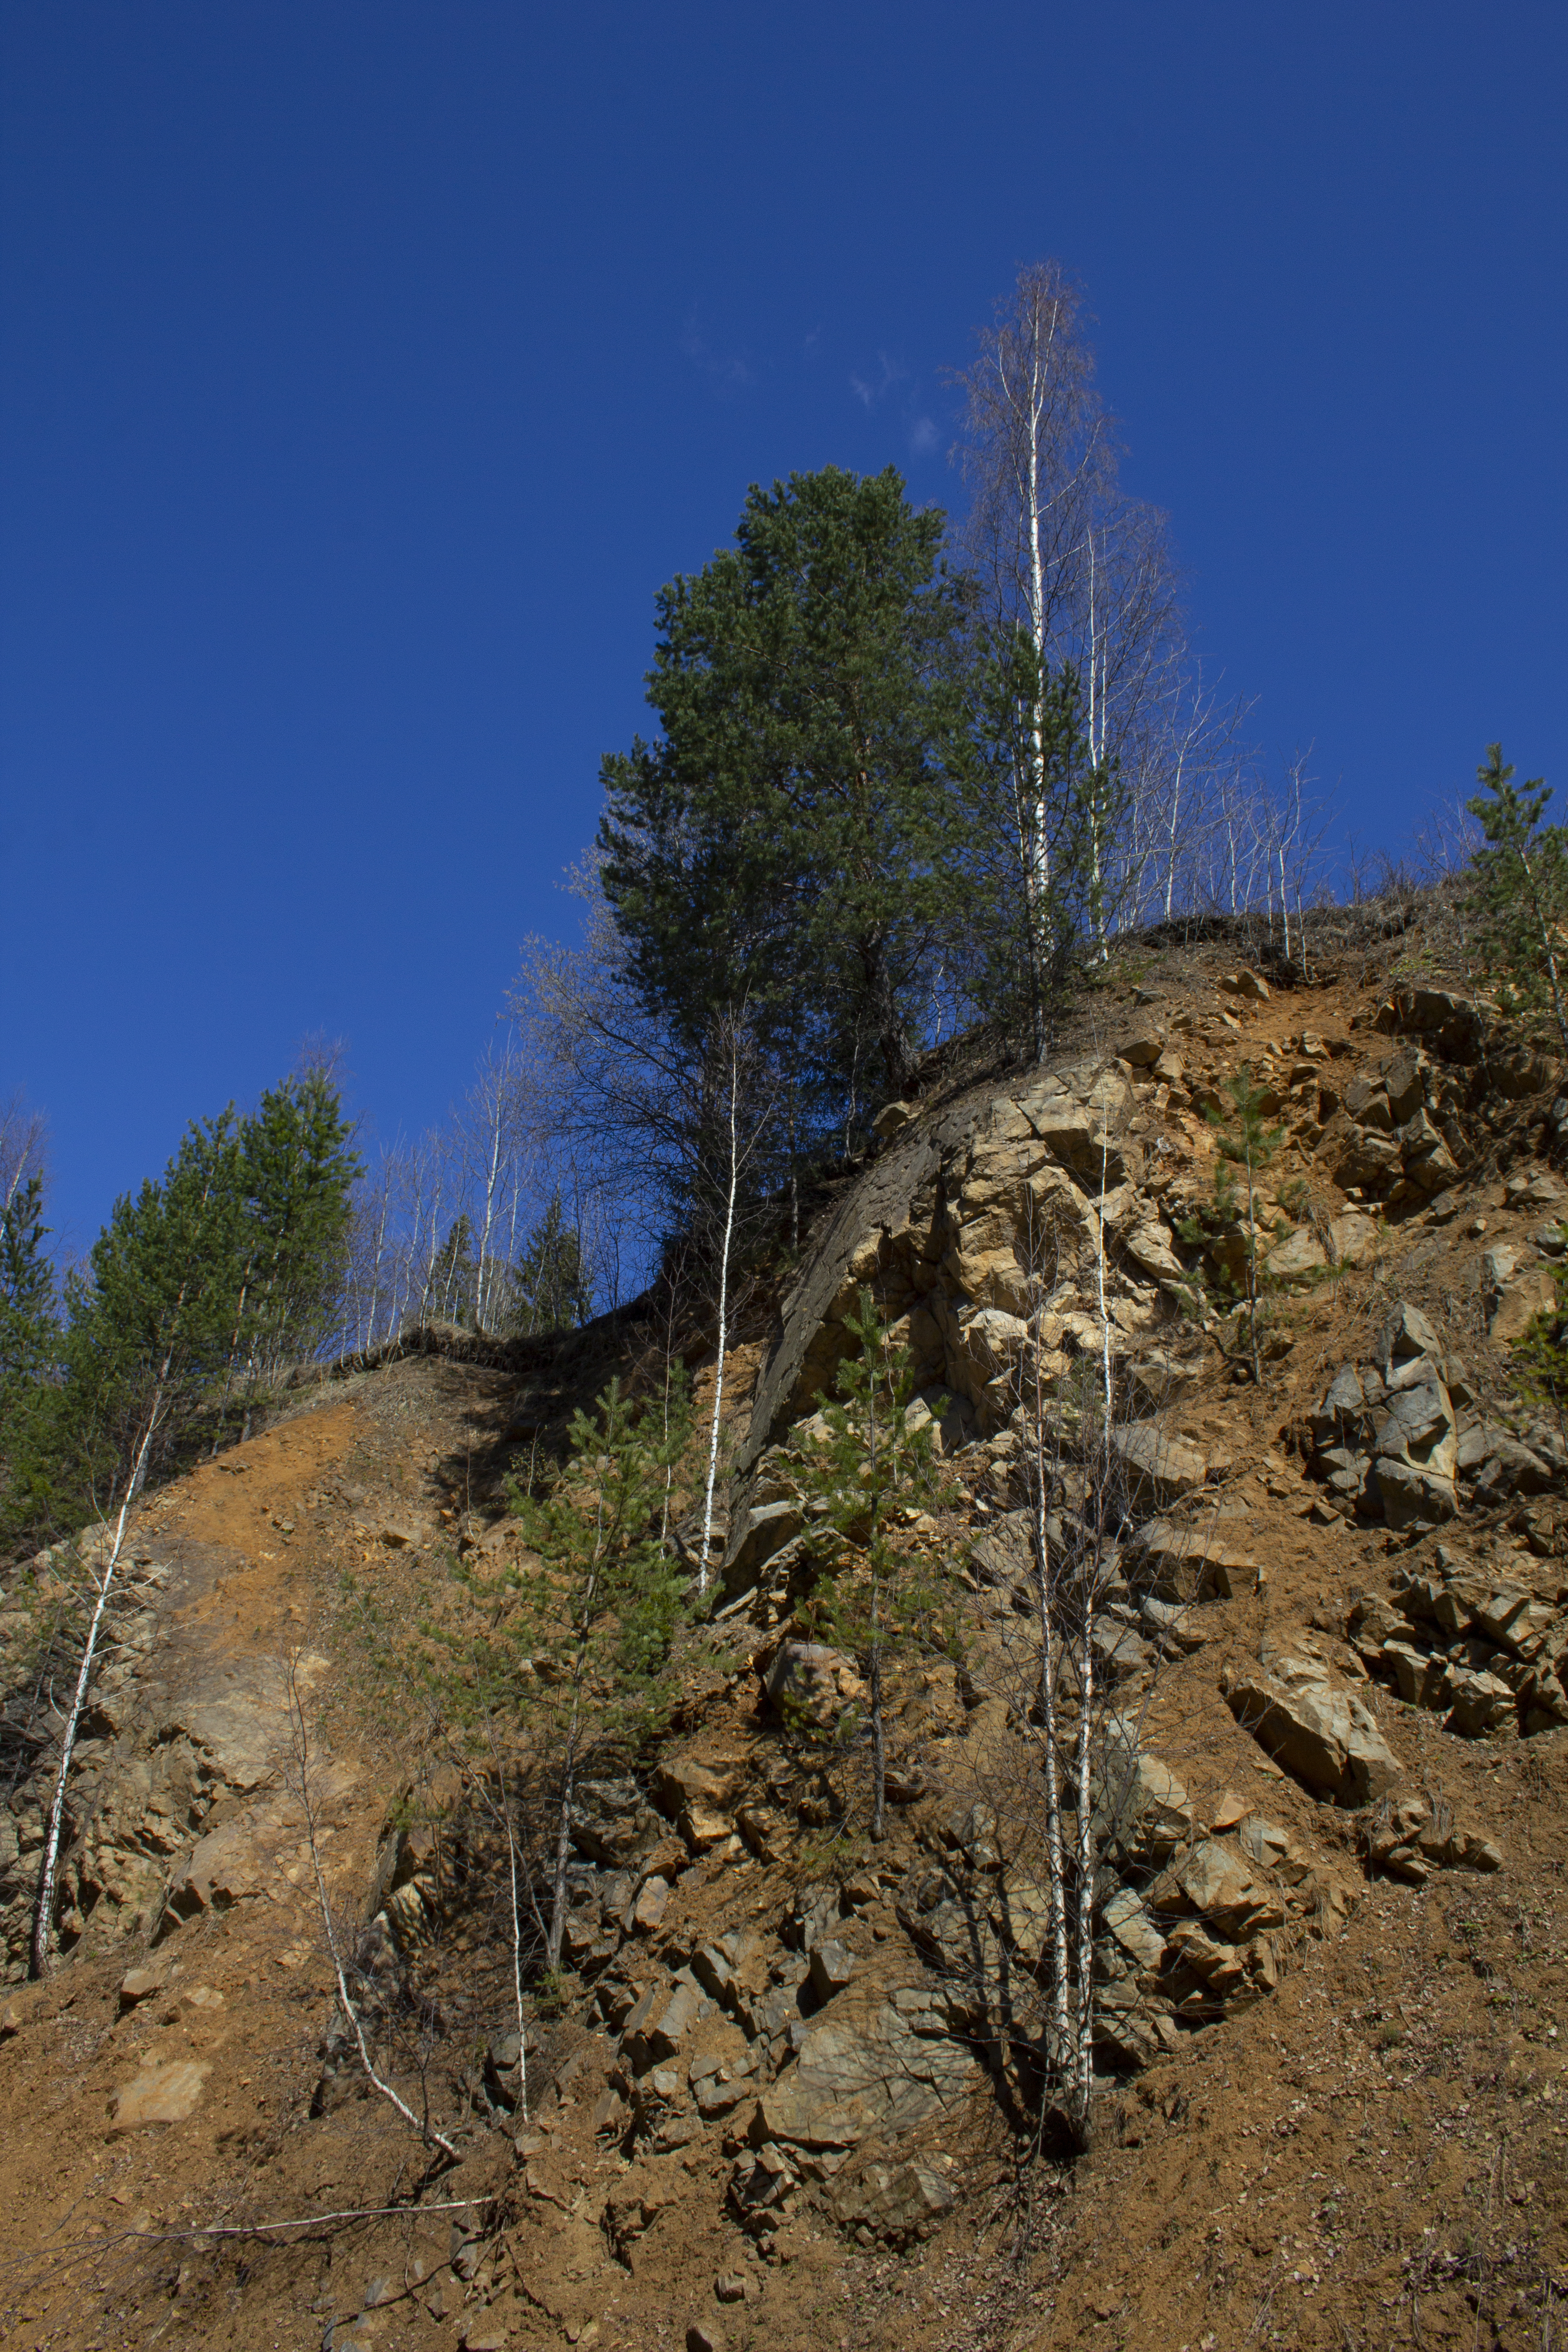
road, track, landscape, rocks, beauty, sky, plant, plant community, slope, mountain, bedrock, tree, terrain, larch, geological phenomenon, outcrop, hill, forest, natural landscape, soil, trail, conifer, fell, ridge, grass, rock, escarpment, massif, trunk, chaparral, batholith, tropical and subtropical coniferous forests, shrubland, shrub, mountain range, temperate broadleaf and mixed forest, pine family, wood, pine, summit, subshrub, Yellow fir, erosion, fir